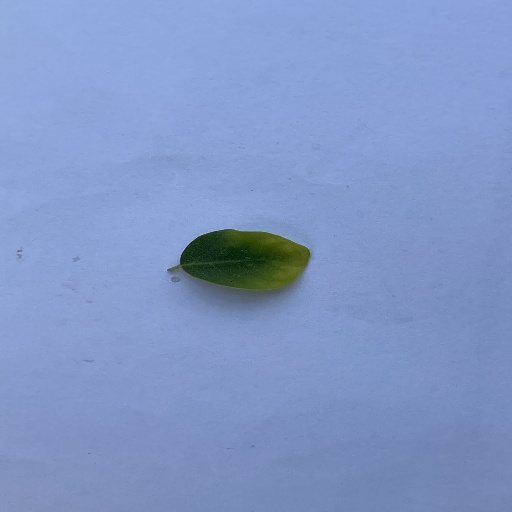
Species: Sojina
Leaf condition: Bacterial Spot